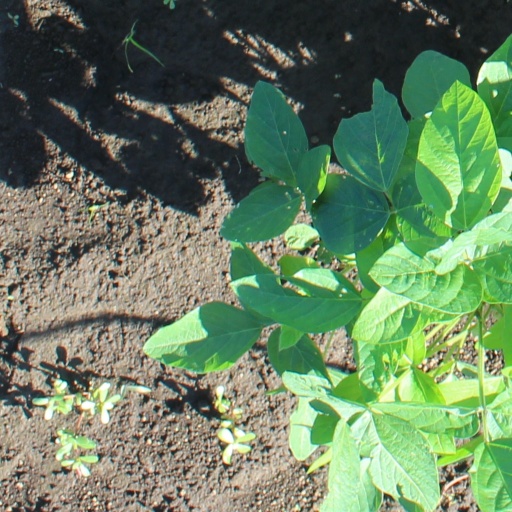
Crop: soybean